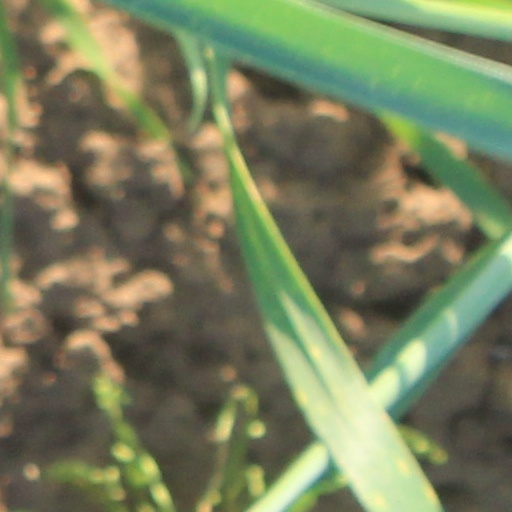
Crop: wheat